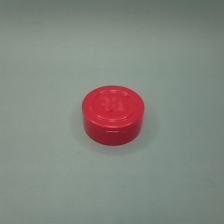
Color: red/orange/pink/fuchsia/brown
Cap type: flip-top cap